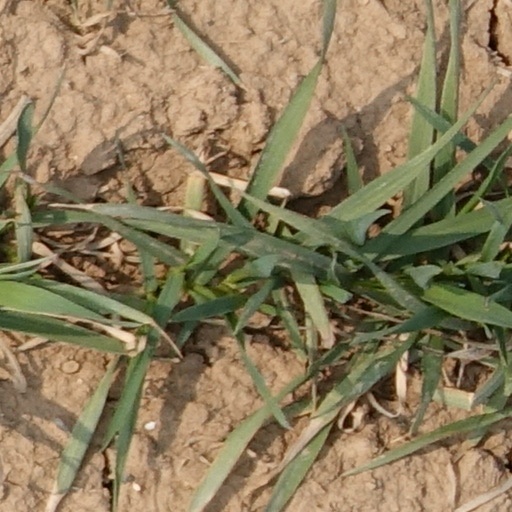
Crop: wheat